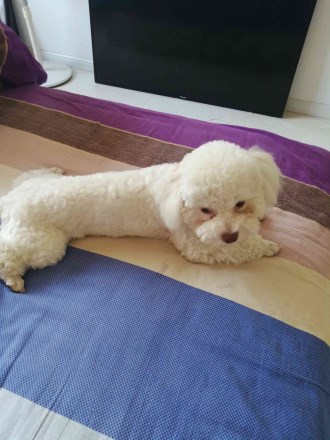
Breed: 3083-n000117-Bichon_Frise